Battlefield

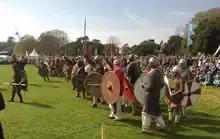
Viking re-enactors at the Battle of Clontarf millennium commemoration. Dublin, 2014.

Ammunition remains and war material are still found today on battlefields and front lines from World War I and World War II. In particular, the battlefields and positions in the Alps from World War I, which were often exposed, were only partially cleared and fatal accidents continue to happen because mountaineers and climbers collect ammunition.